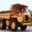
Label: truck